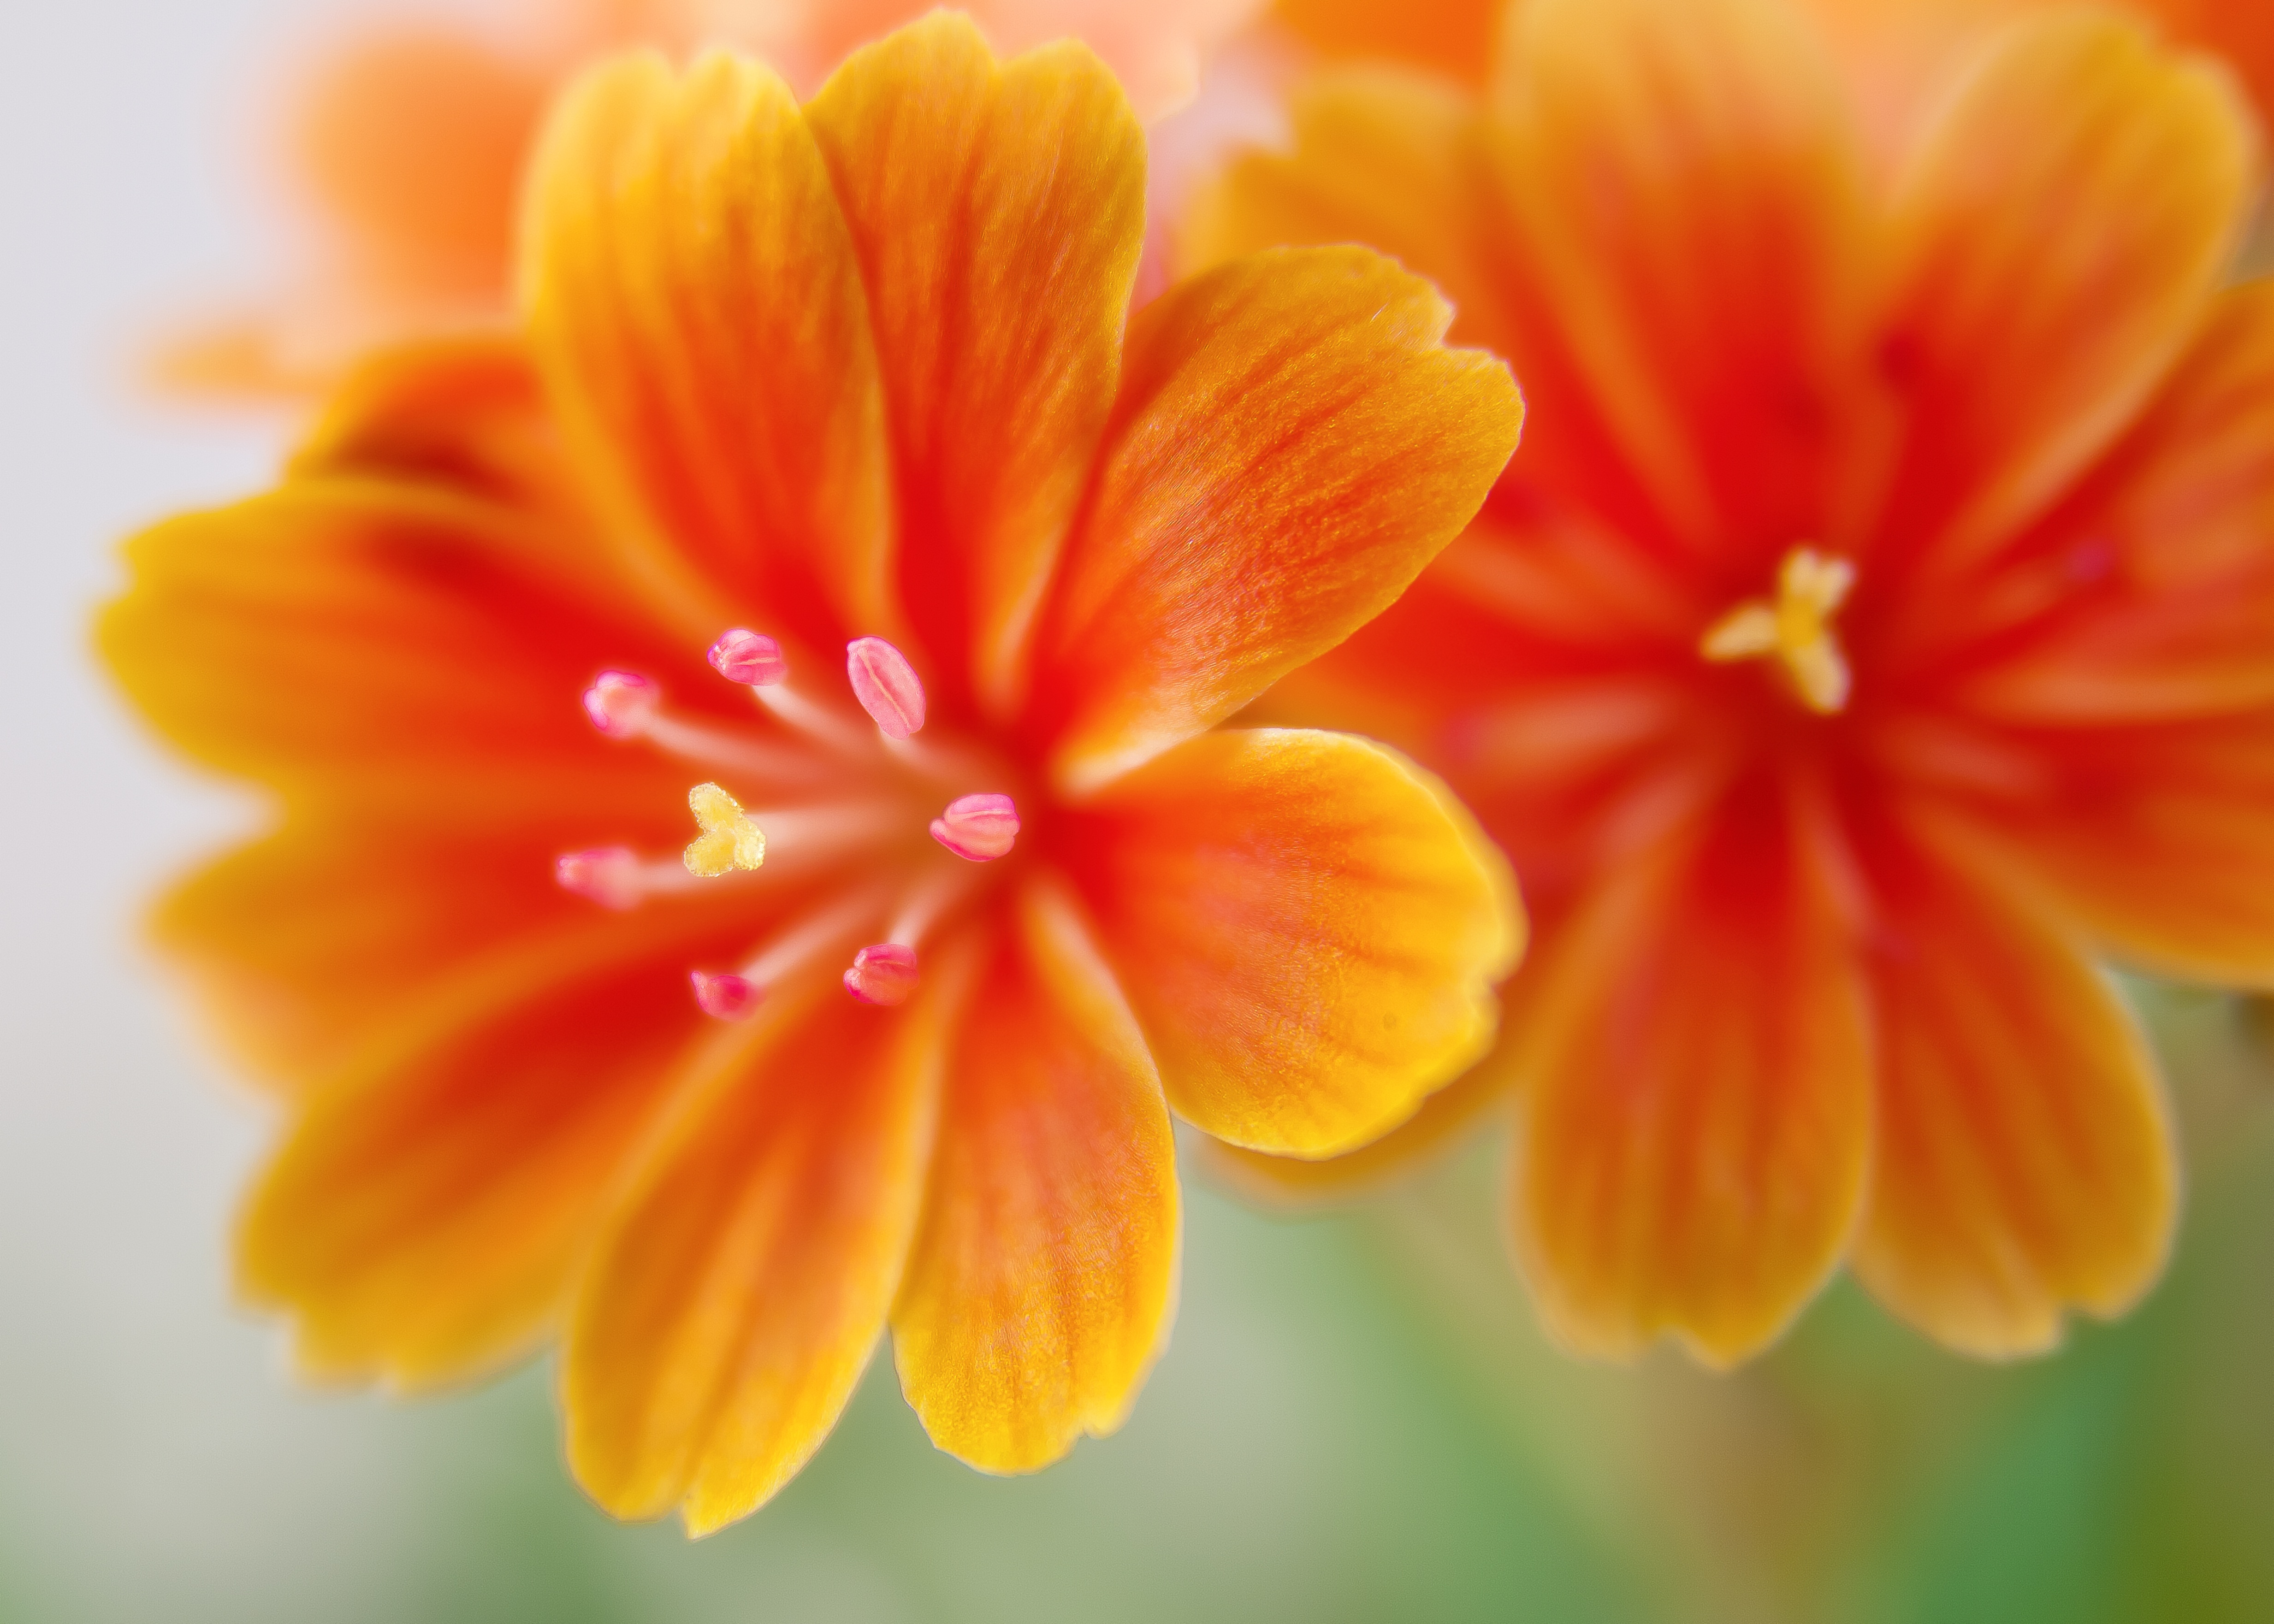
blossom, plant, flower, petal, bloom, orange, spring, macro, yellow, close, flora, close up, bright, tender, macro photography, orange flowers, flowering plant, daisy family, yellow orange, lewisia, bitterwurz, annual plant, plant stem, land plant